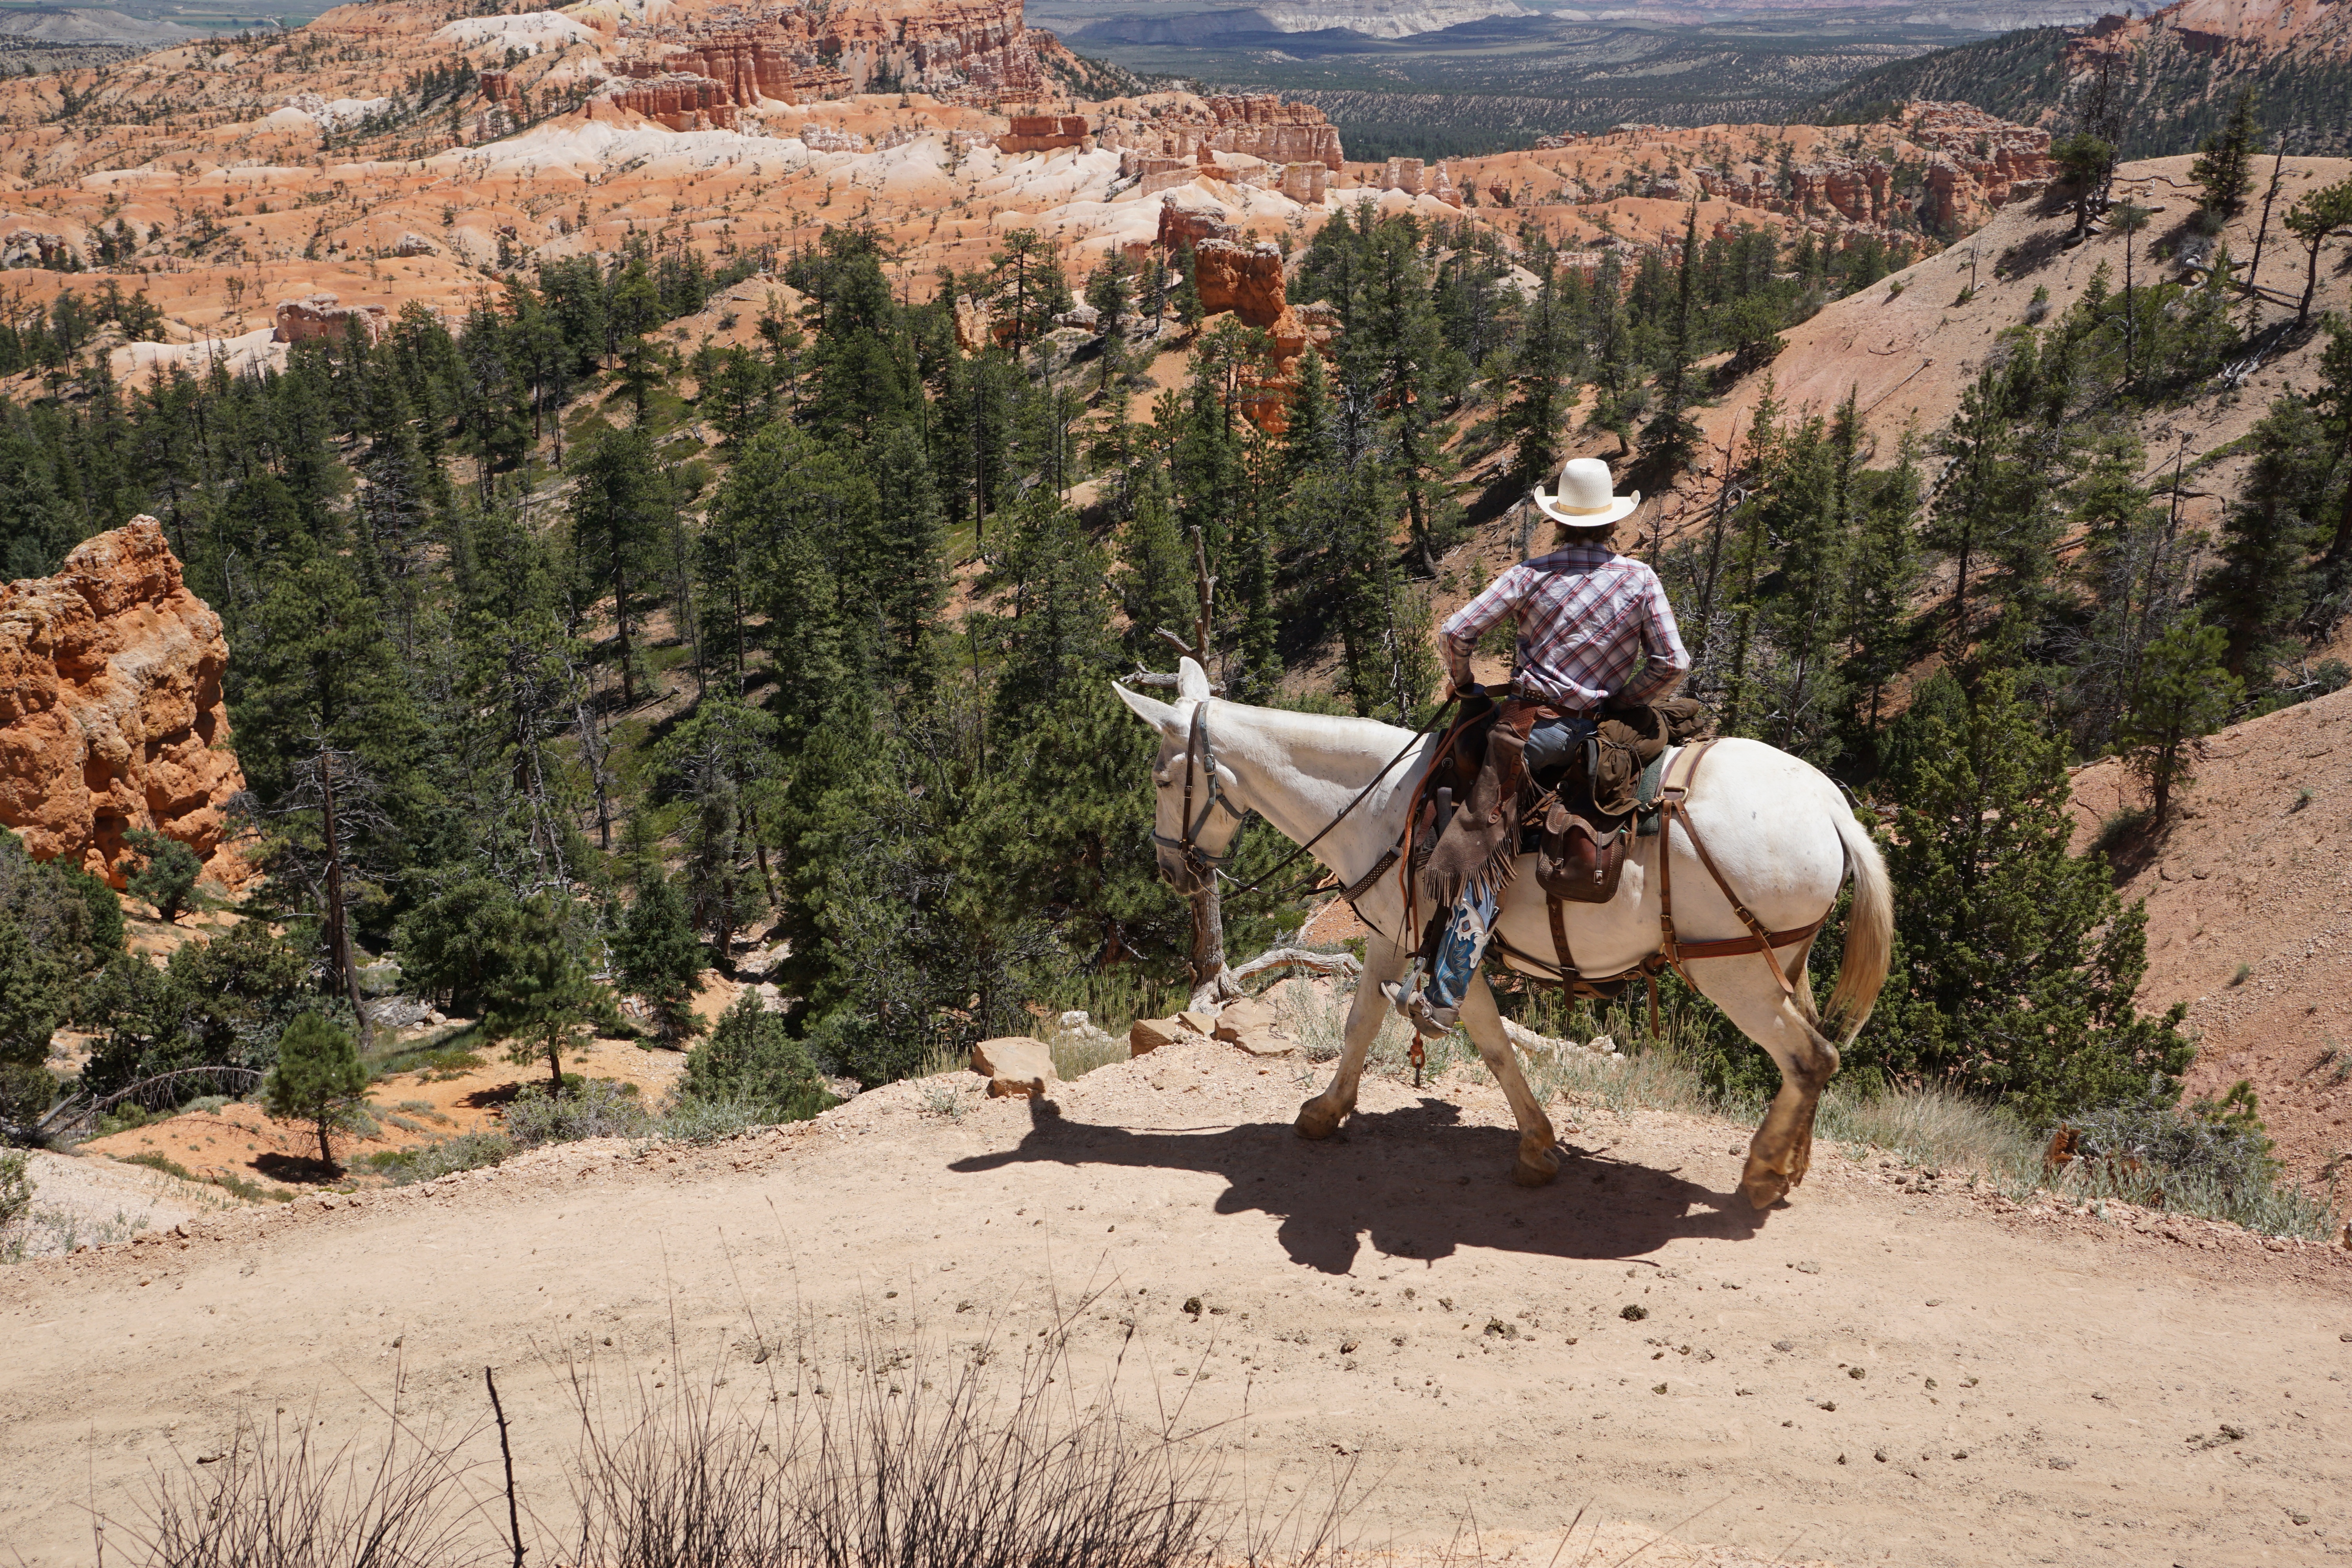
landscape, wilderness, trail, adventure, valley, ranch, horse, canyon, national park, united states, cowboy, bryce canyon, wadi, pack animal, natural environment, horse like mammal